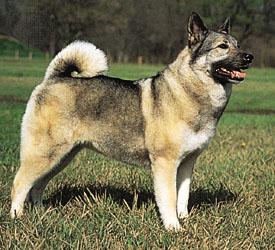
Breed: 217-n000046-Norwegian_elkhound